Washington Street (Manhattan)

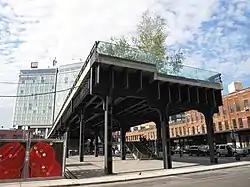
The end of the High Line Park at Gansevoort and Washington Streets; in the background is the Standard Hotel

Because Washington Street is so far west, public transportation in the immediate area is scarce. The crosstown M8 bus crosses Washington Street in both directions, westbound on Christopher Street and eastbound on West 10th Street; the crosstown M21 bus runs south on Washington Street between Houston Street and Spring Street before turning back east.